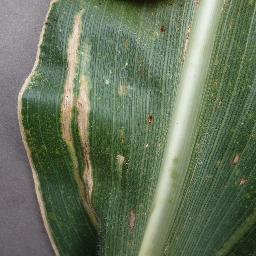
Label: Corn_(Maize)___Gray_Leaf_Spot_(Cercospora)